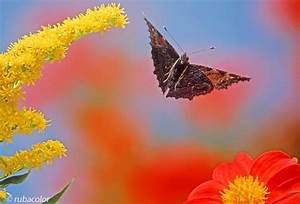
Label: farfalla